Cathedral of Christ the Saviour (Samara)

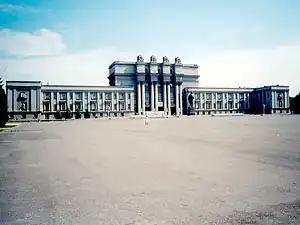
Cultural center

The Samara diocese was established in 1851, and its first bishop, Eusebius (Orlinsky), initially designated the as the cathedral. However, deeming it unsuitable for its new status, he proposed the construction of a new cathedral. The proposal was supported, and by 1853 the approved city plan, signed by Nicholas I, marked the future construction site atop a hill, intended to visually dominate Samara. Although the general plan placed the cathedral at the city's center, slow urban development left the site on the outskirts for decades. In 1887, publicist N. V. Shelgunov remarked that Samara was building its cathedral and theater on the city's edge, apparently anticipating future expansion.